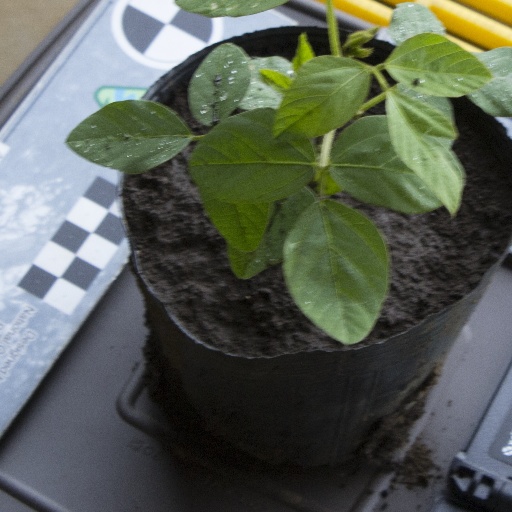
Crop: soybean